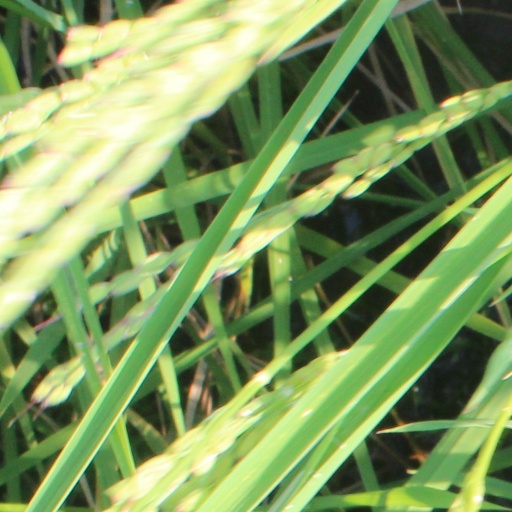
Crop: rice